Ana Gros

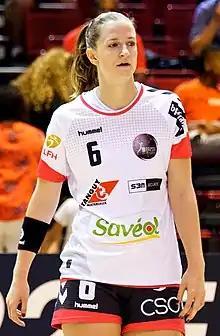
Gros in 2018

Ana Gros (born 21 January 1991) is a Slovenian professional handballer who plays for French team Brest Bretagne Handball.